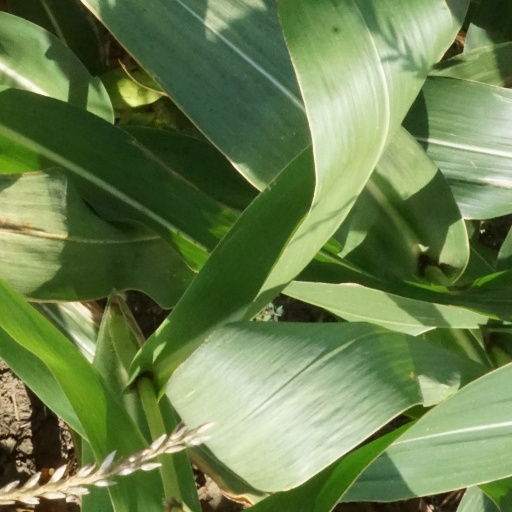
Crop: maize; corn